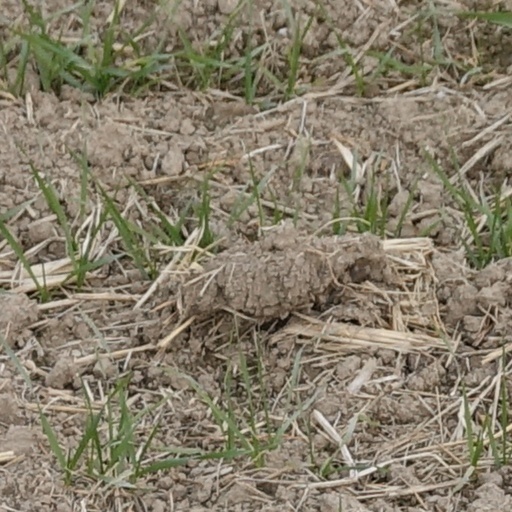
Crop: wheat